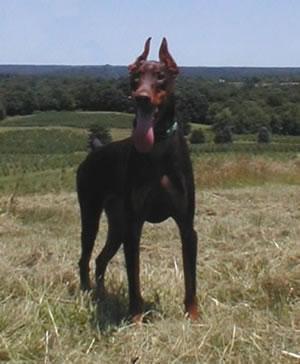
Doberman